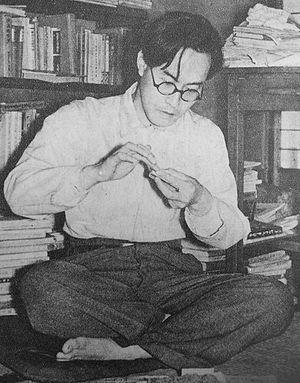
Hiroshi Noma 野間 宏; 23 février 1915 à Kobe - 2 janvier 1991 à Tokyo est un écrivain japonais.